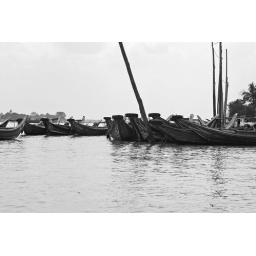
ferry boats in yangon river